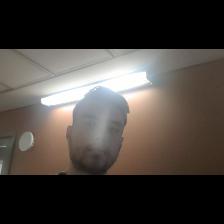
Label: Human